List of Fab 40 number-one singles

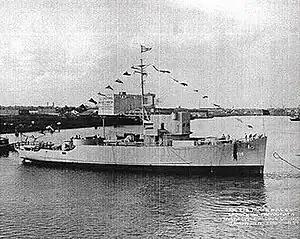
The USS "Density" (later renamed to MV "Galaxy") was the vessel used to broadcast the pirate radio station Big L.

The Fab 40 (or Fab Forty) was the playlist for the station Wonderful Radio London. Also known as Big L, Wonderful Radio London was a pirate radio station that operated from the MV "Galaxy" about three-and-a-half miles out from the coast of Frinton-on-Sea, Essex. It was founded by American Don Pierson with a backing of around £500,000, and first "BROADCAST" shortly before Christmas 1964. The station is credited with introducing to Britain the contemporary hit radio style seen in the United States and the Fab 40 chart is said by "Music Week" to have been "influential". During its tenure, it had disc jockeys such as John Peel, Tony Blackburn and Kenny Everett. Based on airplay (not physical music sales) the chart was broadcast on Sunday afternoons. The station closed on 14 August 1967 when the Marine, &c., Broadcasting (Offences) Act 1967 came into effect, with the last Fab 40 chart show presented the previous week by Tommy Vance. Later, when an official chart had been established, rival charts would factor airplay into their charts.